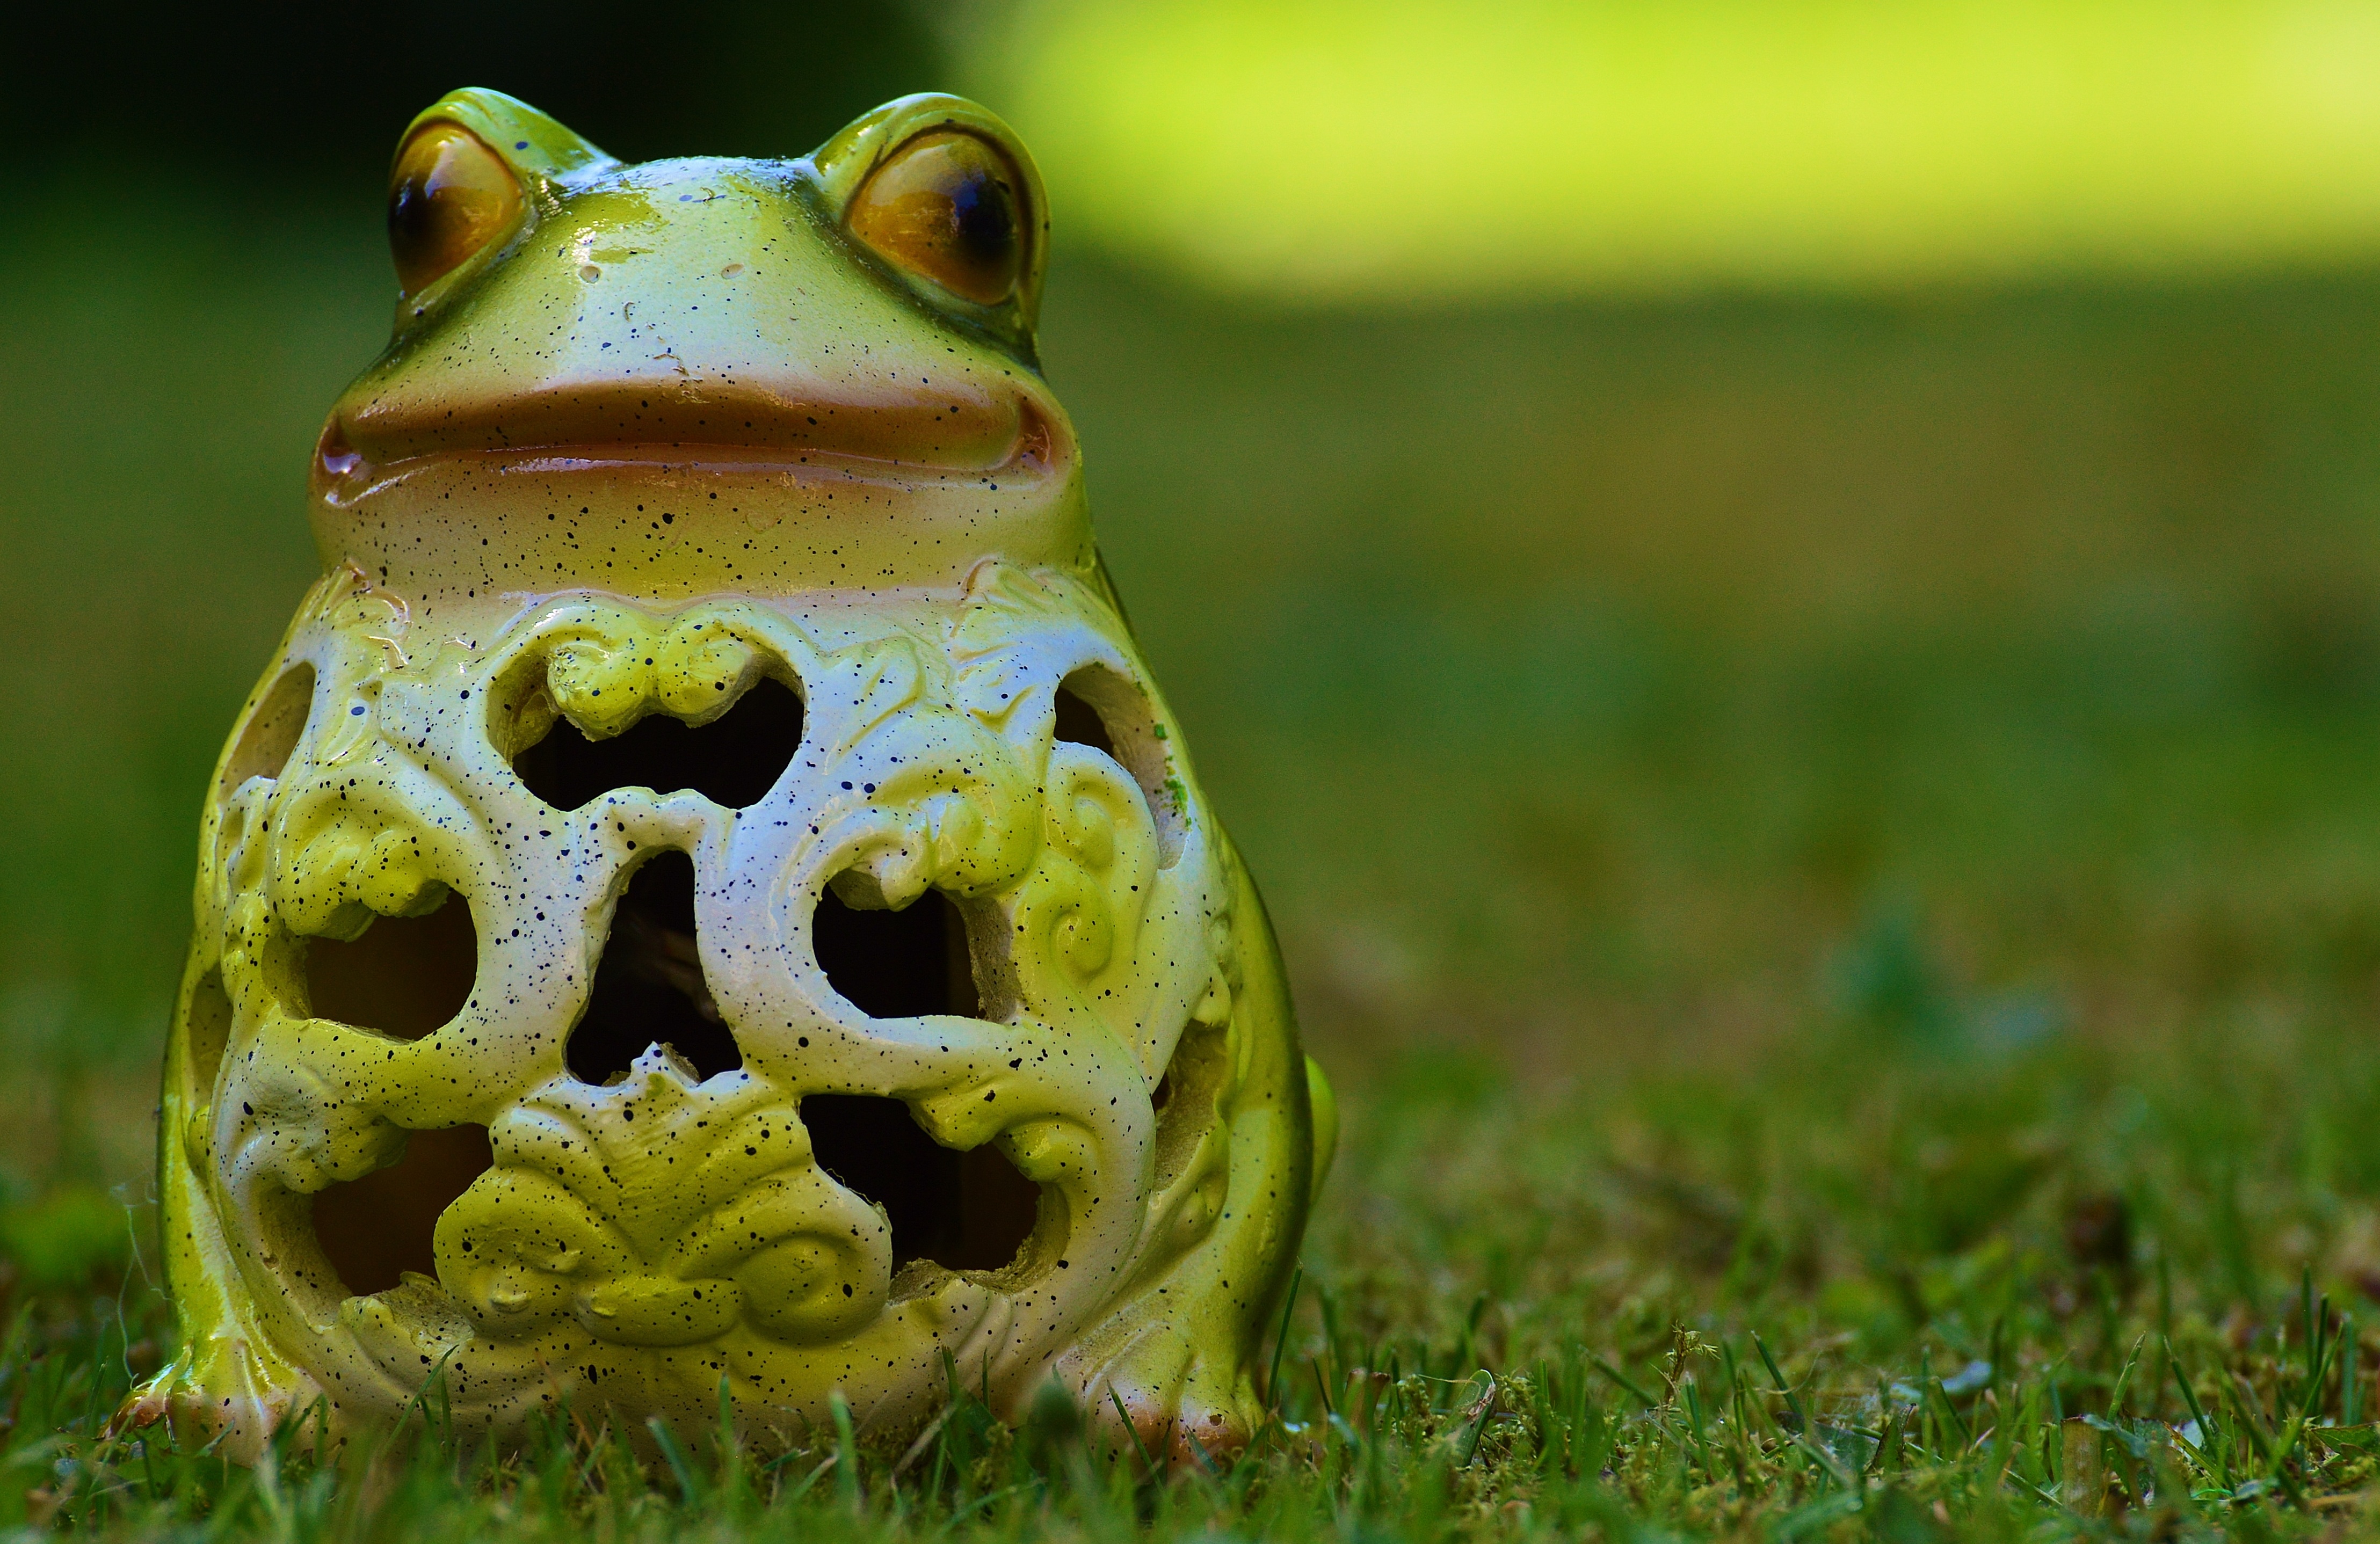
nature, meadow, cute, wildlife, green, biology, frog, amphibian, fauna, solar, close up, vertebrate, funny, macro photography, organism, ranidae